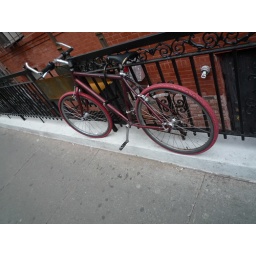
Some random bike with red wheels in NY